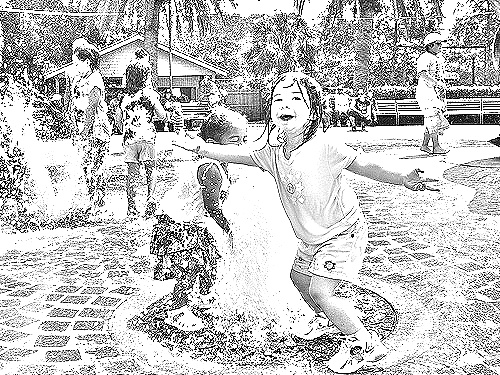
Portrait style: Sketch Portrait